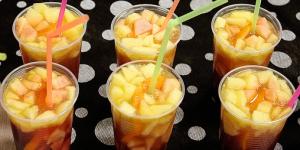
ponche de frutas